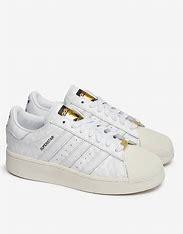
Brand: Adidas
Model: Superstar XLG